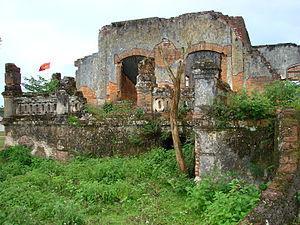
Xieng Khouang était la capitale de la province de Xieng Khouang au Laos. Cette ville a été presque complètement détruite dans les années 1970, au cours des combats du Pathet Lao contre les forces anti-communistes soutenues par les États-Unis. En 2005, Xieng Khouang abritait 5 229 habitants.